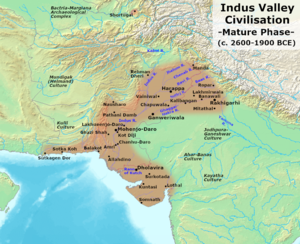
Induskulturen / Opdagelse og udgravninger
Høj Harappaperiode, c. 2600-1900 f.Kr.
Induskulturen var en bronzealder-civilisation, som var aktiv i perioden 3300–1300 f.Kr.; modenhedsperiode 2600–1900 f.Kr.. Civilisationen lå i Indusdalen i det nuværende nordøstlige Afghanistan, Pakistan og nordvestlige Indien og var en af verdens første civilisationer.